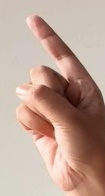
ASL sign: Z